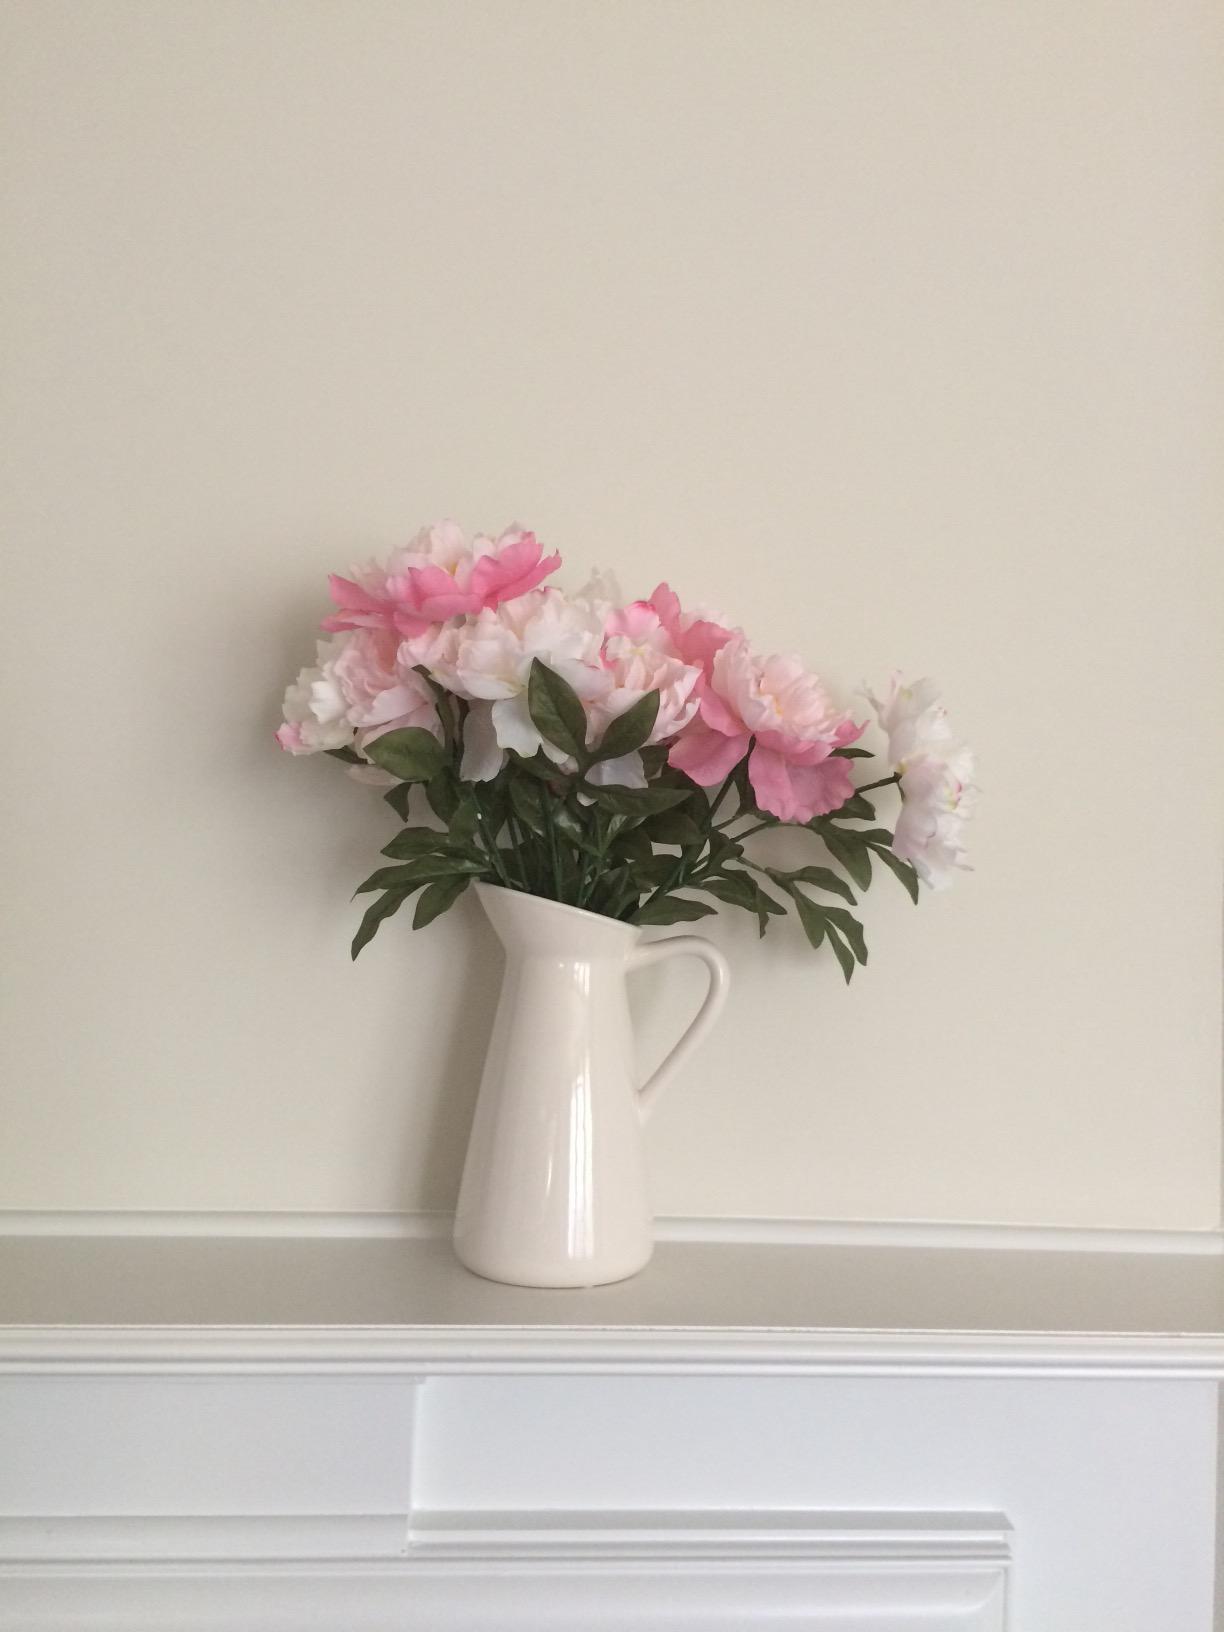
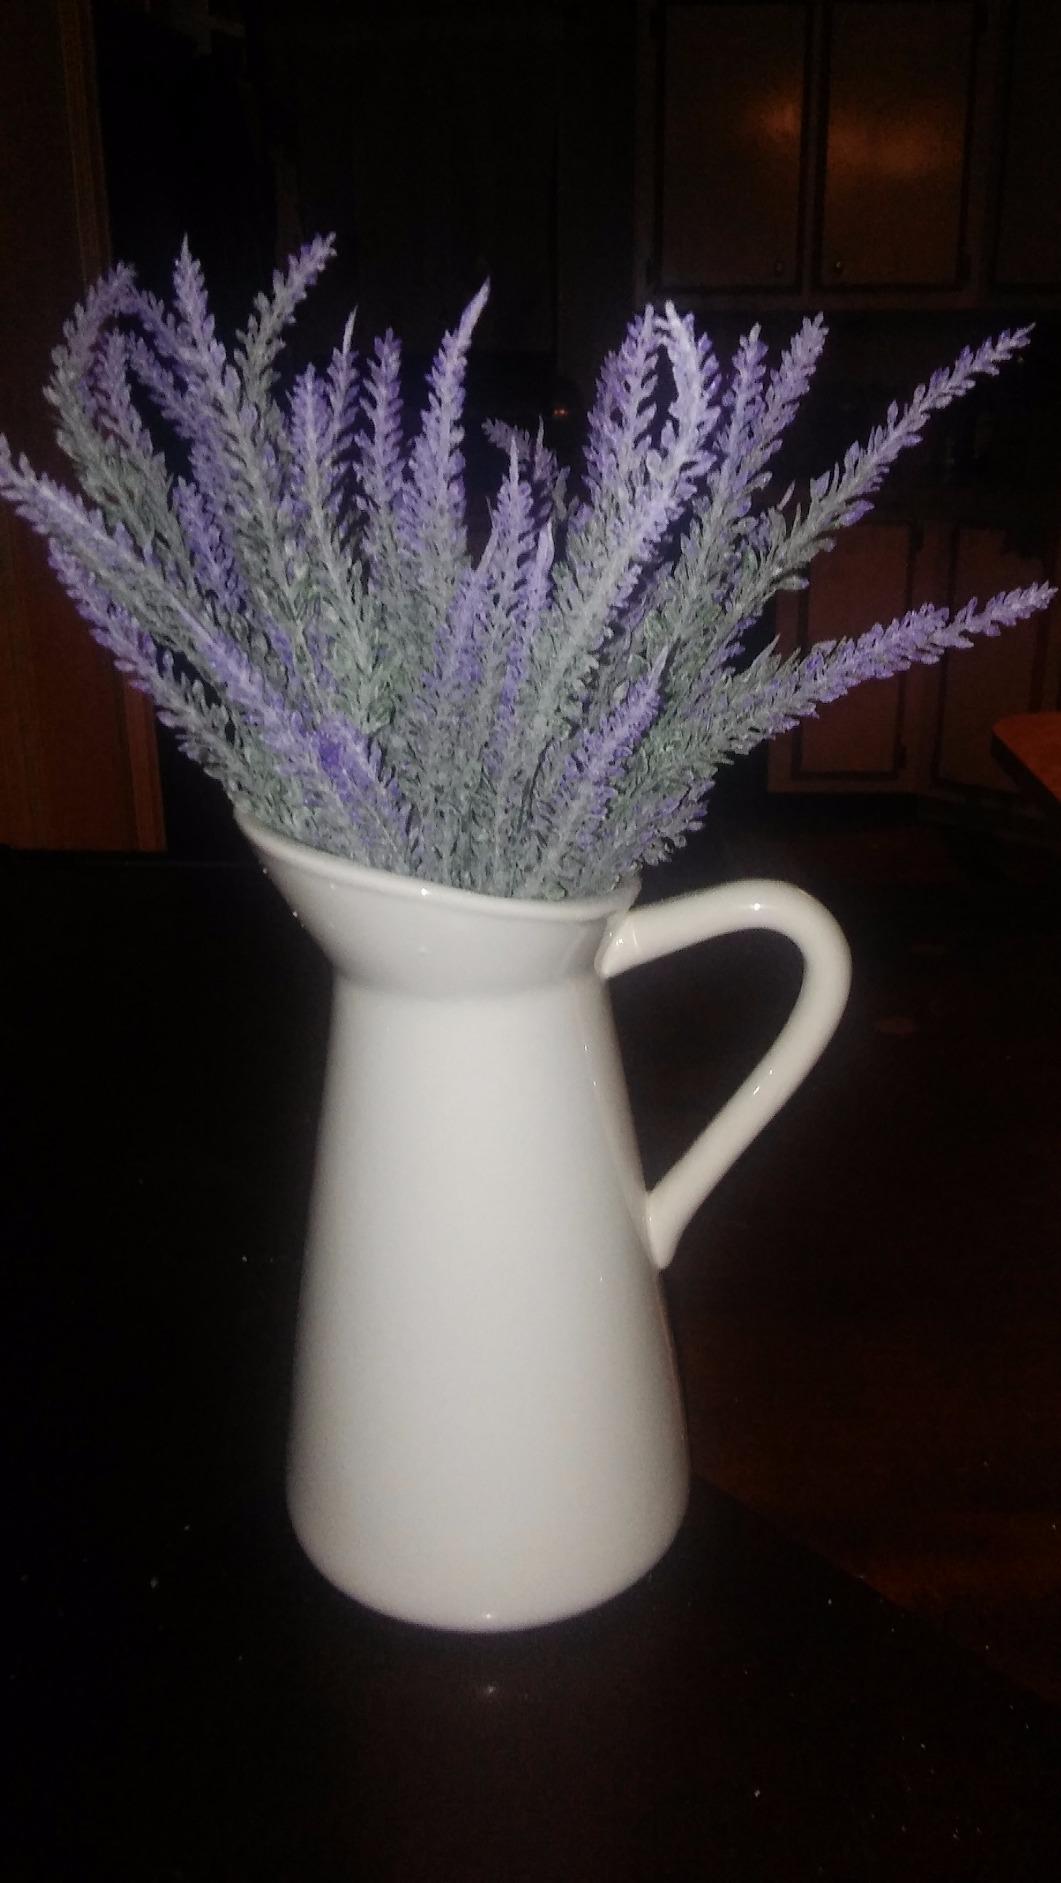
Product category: vase
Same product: yes